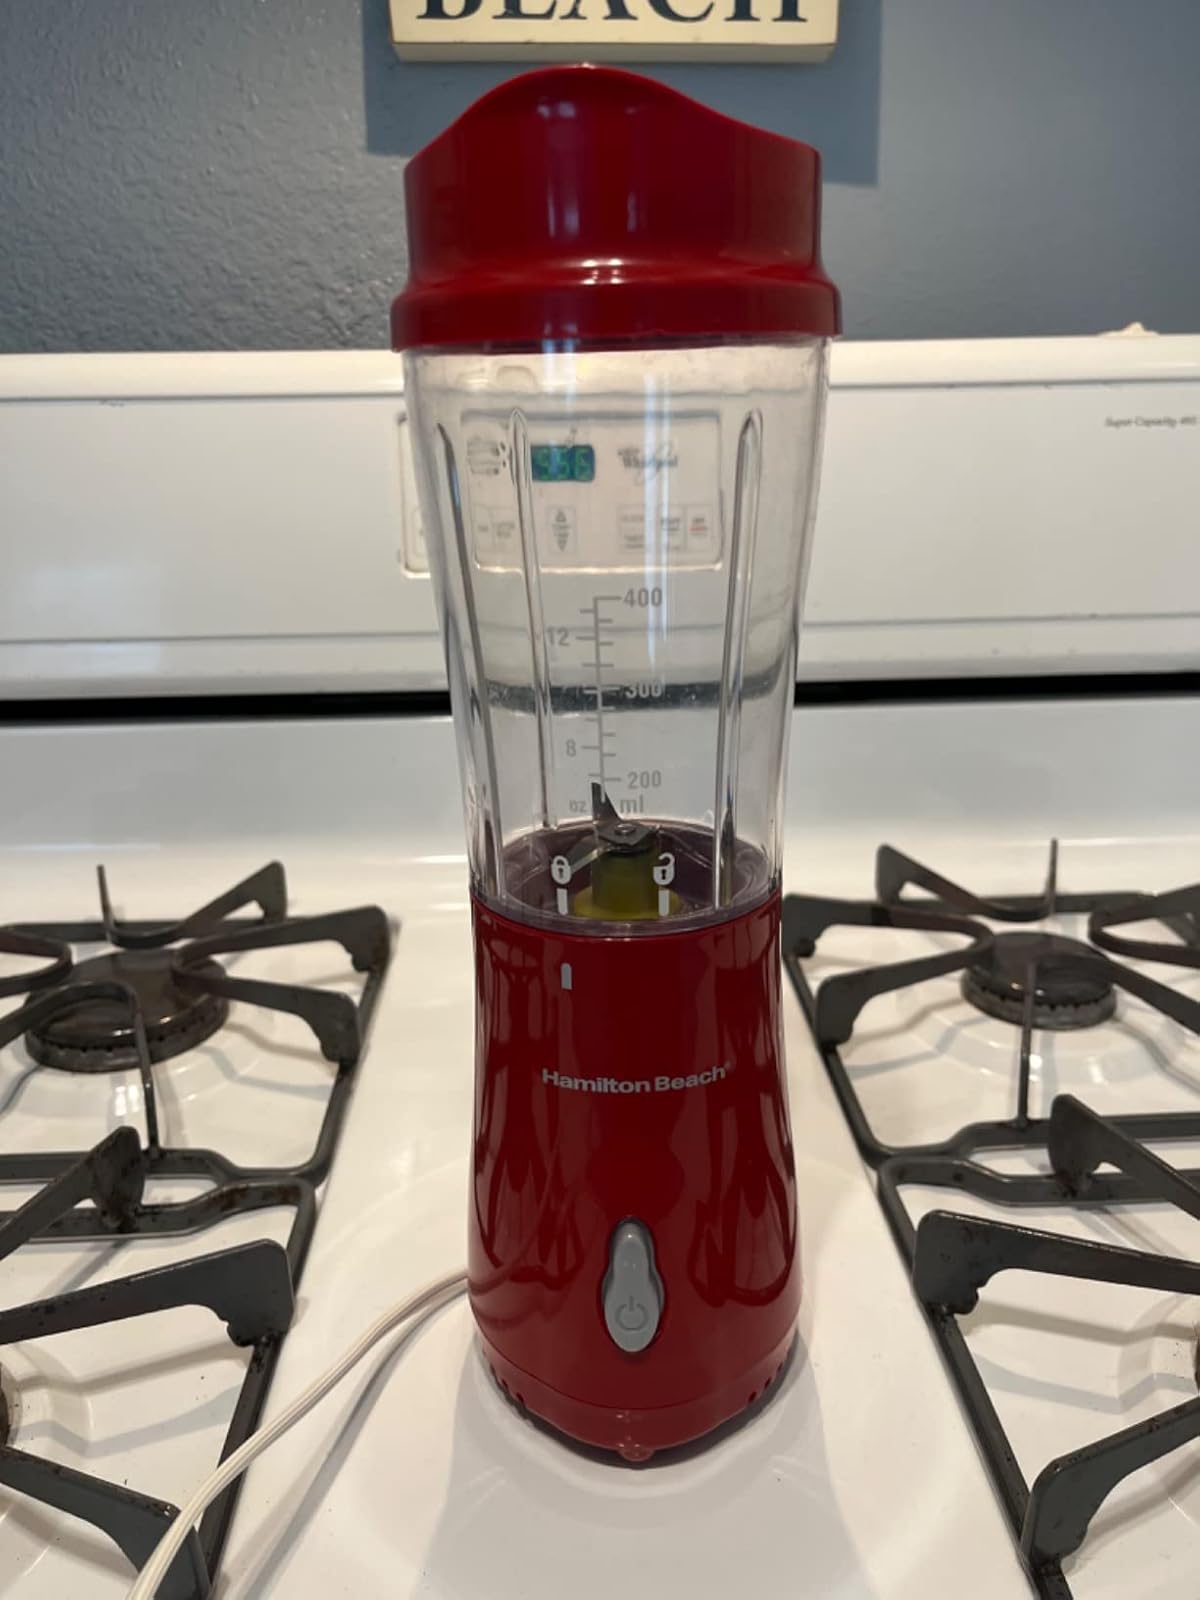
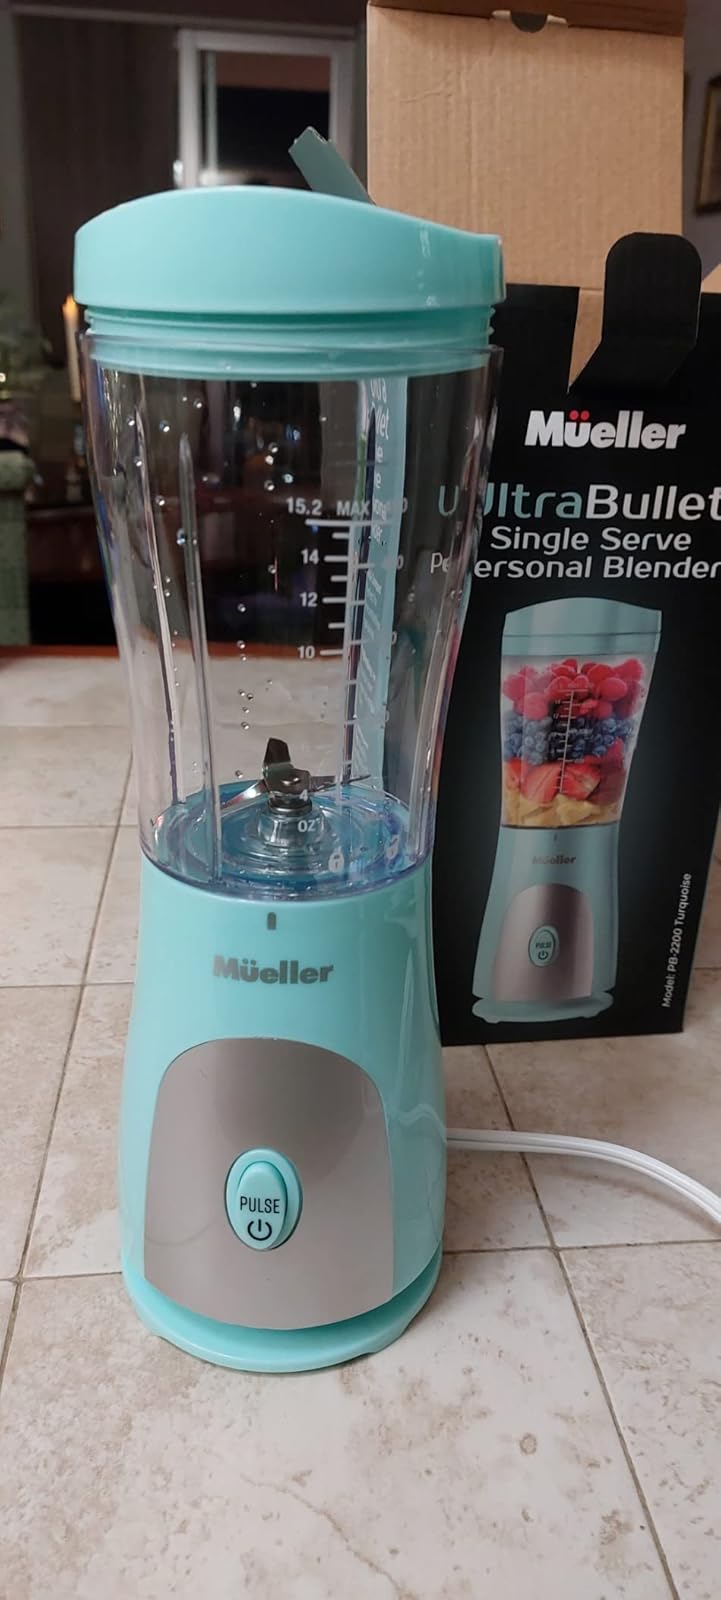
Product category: items_blender
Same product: no